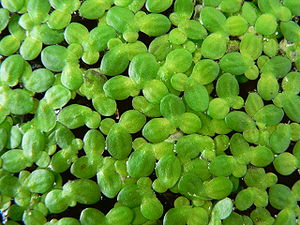
Liden andemad
Liden andemad er en lille vandplante, der er 2-3 millimeter i diameter. Den gror i næringsrigt ferskvand overalt i Danmark.